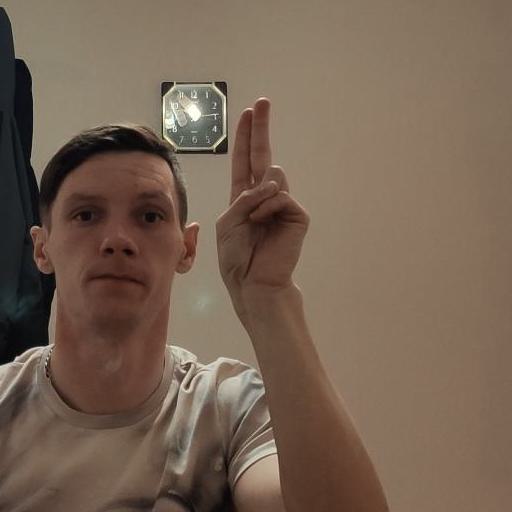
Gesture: two_up